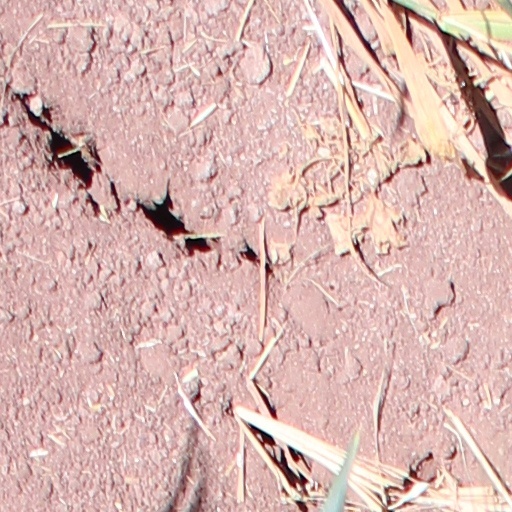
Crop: wheat